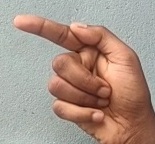
ASL sign: G